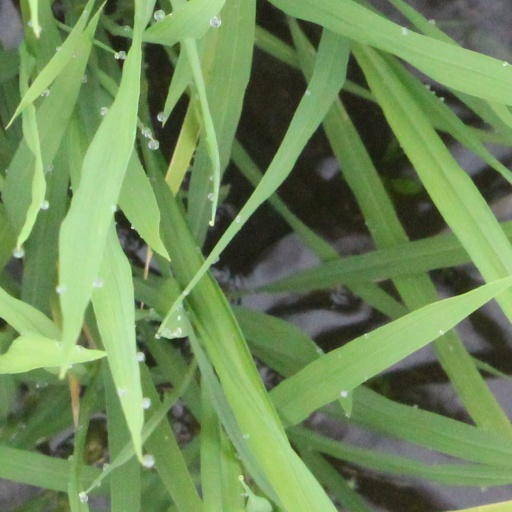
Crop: rice